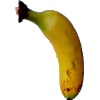
Label: Banana Lady Finger 1